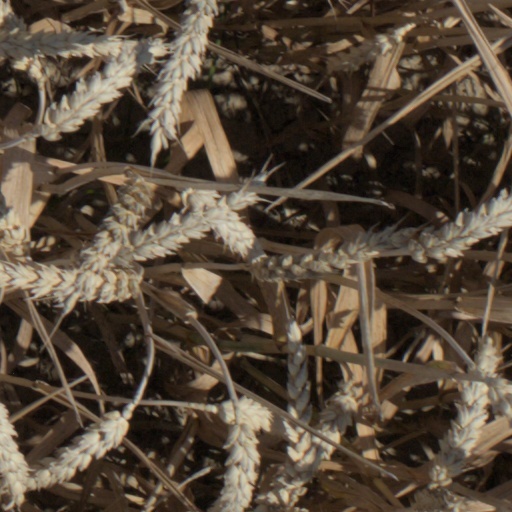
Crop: wheat